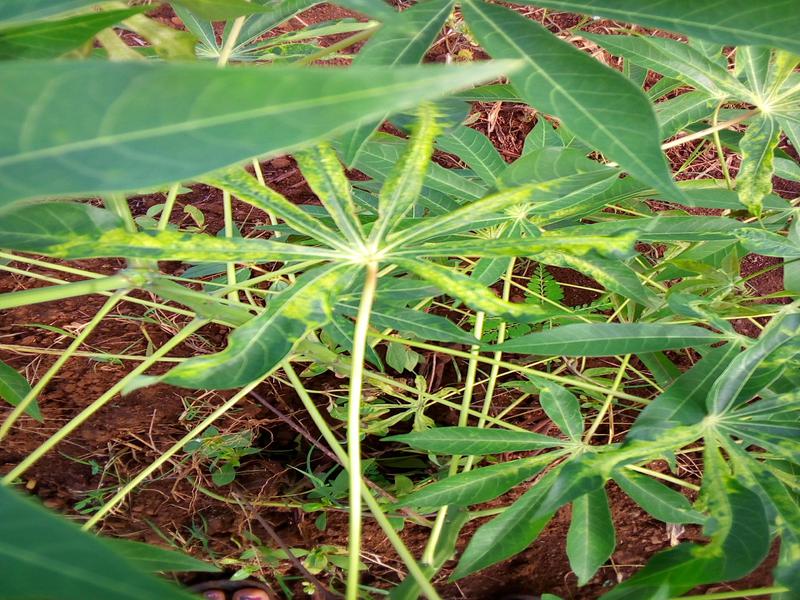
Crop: cassava
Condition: mosaic_disease